Carl Chinn

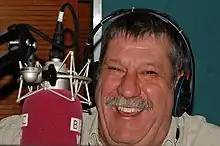
Chinn in 2011

Carl Steven Alfred Chinn (born 6 September 1956) is an English historian, author and radio presenter whose working life has been devoted to the study and popularisation of the city of Birmingham. He broadcast a programme on the BBC from the mid-1990s focusing on Birmingham's history.